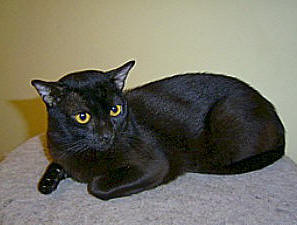
Animal: cat
Breed: bombay